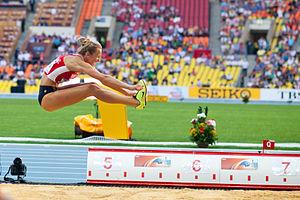
Lauma Grīva est une athlète lettonne spécialiste du saut en longueur.